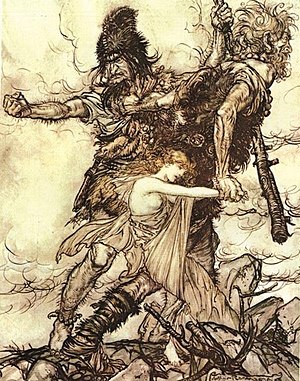
Freja / Freja i moderne kultur
Freja bortføres af jætterne. Illustration af Arthur Rackham.
Freja er en vigtig gudinde i den nordiske mytologi. Hun var frugtbarhedsgudinde, men primært opfattet som kærlighedsgud i erotisk og svangerskabsmæssig forstand, og var i vikingetiden den vigtigste kvindelige guddom, måske som den ældre gudinde Nerthus' arvtager i Norden, og måske gled hendes skikkelse og dyrkelsen af hende over i Maria-dyrkelsen i løbet af middelalderen.